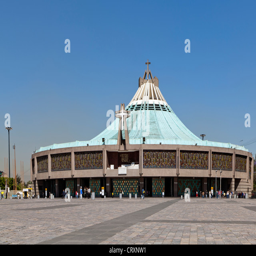
tourist attraction is the biggest place of pilgrimage in the mexican capital